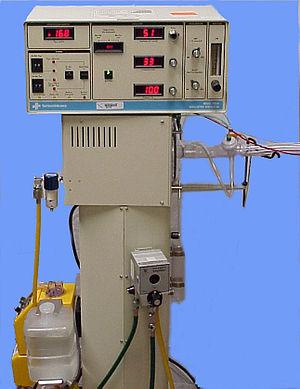
La ventilation oscillatoire à haute fréquence est une technique avancée de support ventilatoire qui utilise des fréquences entre 2 et 5 hertz. L'oscillation permet d'éviter les dommages alvéolaires causés par les ouvertures et fermetures des alvéoles endommagées. Le niveau de pression positive continue auquel se superpose l'oscillation est ajusté en fonction des objectifs d'oxygénation en essayant de maintenir le poumon dans une zone de compliance favorable.